East Patagonia, Tierra del Fuego and Strait of Magellan dispute

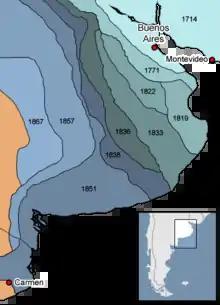
Map of the advance of the Argentine frontier until the establishment of zanja de Alsina

Jerónimo de Alderete succeeded in his task at the Court by obtaining the territories south of the strait for himself, asking for the territories immediately south of the Strait of Magellan while Valdivia's death was not yet known. Alderete's request covered "from the said Strait of Magellan along the coast of the southern sea onwards up to three hundred leagues, with all that the said strait lasts" - it is estimated that Valdivia authorized Alderete to make this request.